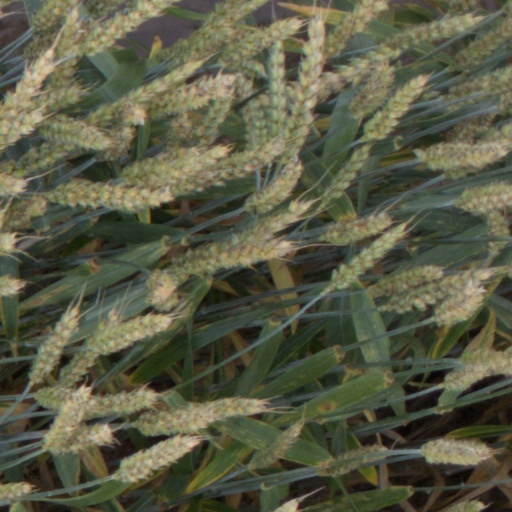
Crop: wheat